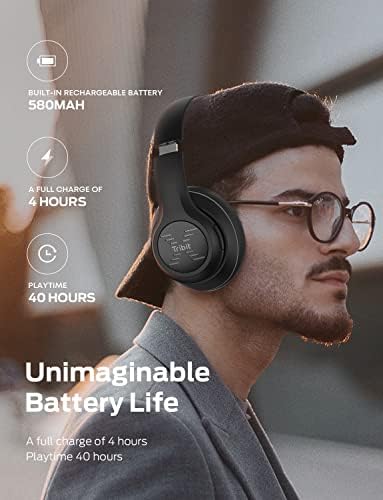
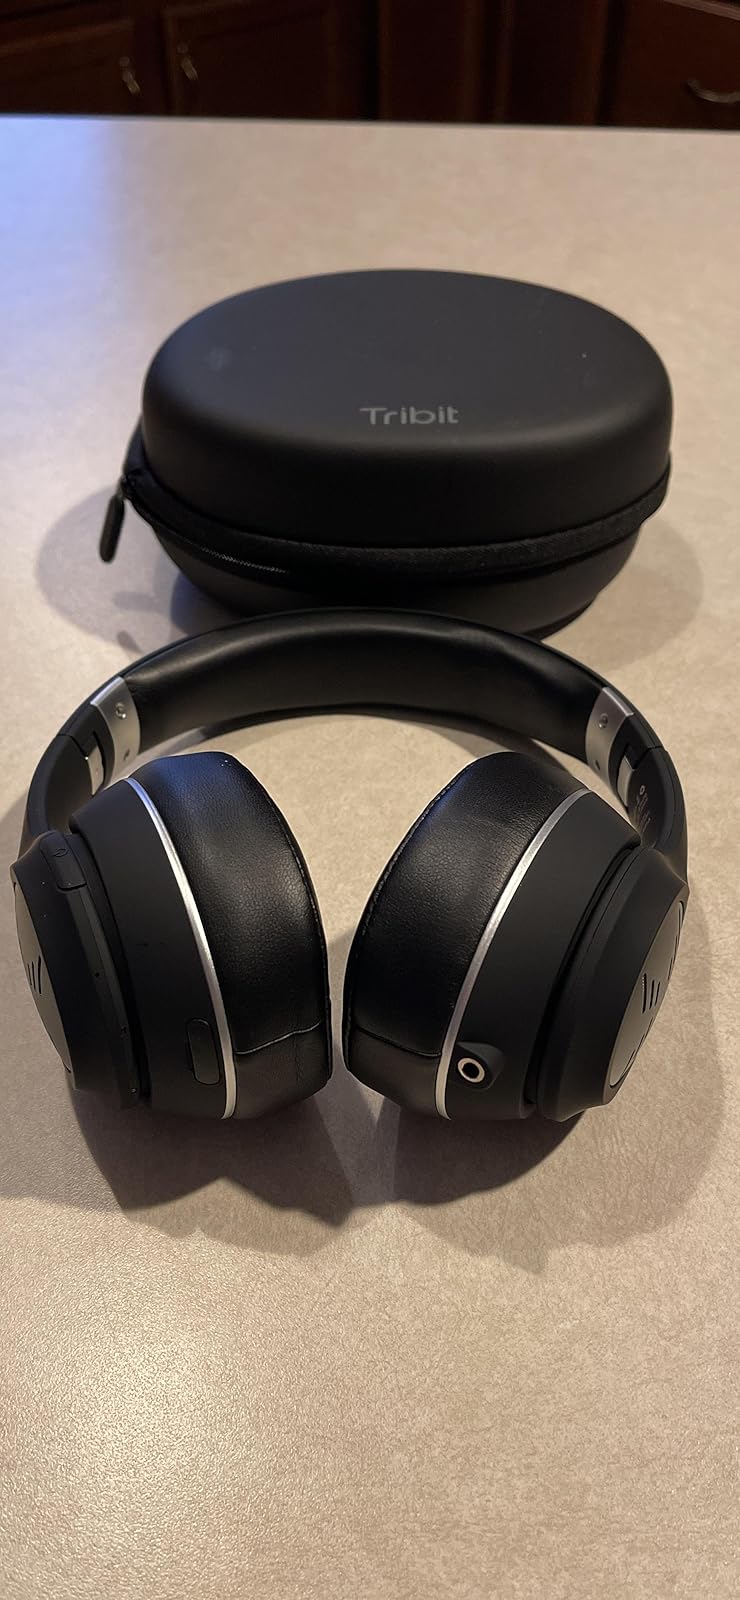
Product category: headphones
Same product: yes